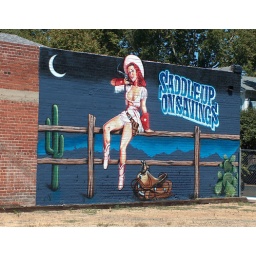
Beats seeing graffiti on the buildings near downtown Sacramento. Nice touch on the hat too.